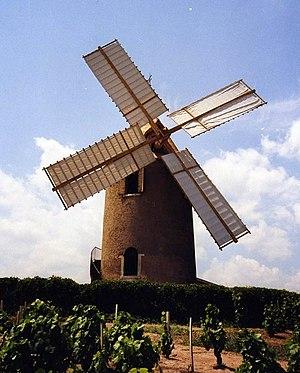
Moulin à vent à Romanèche-Thorin en 2004.
Chénas est une commune française, située dans le département du Rhône en région Auvergne-Rhône-Alpes. Les habitants de Chénas sont les Chénaillons.